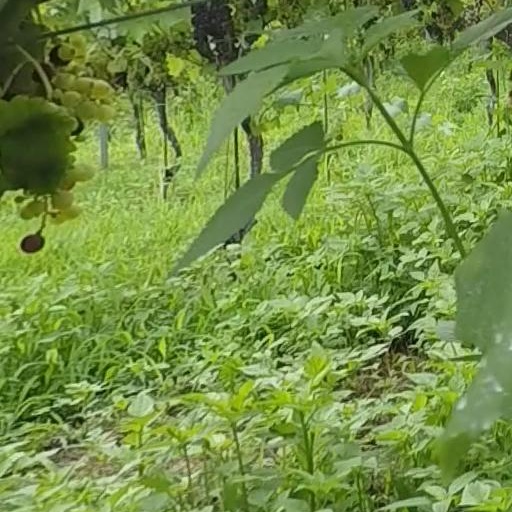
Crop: grape